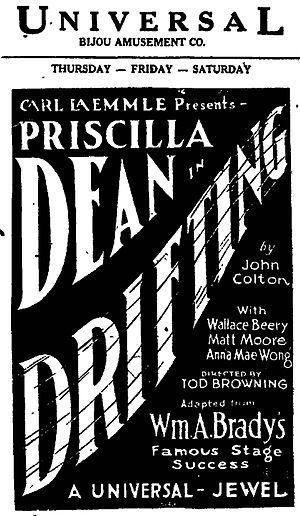
La Marchande de rêves est un film muet américain réalisé par Tod Browning, sorti en 1923.